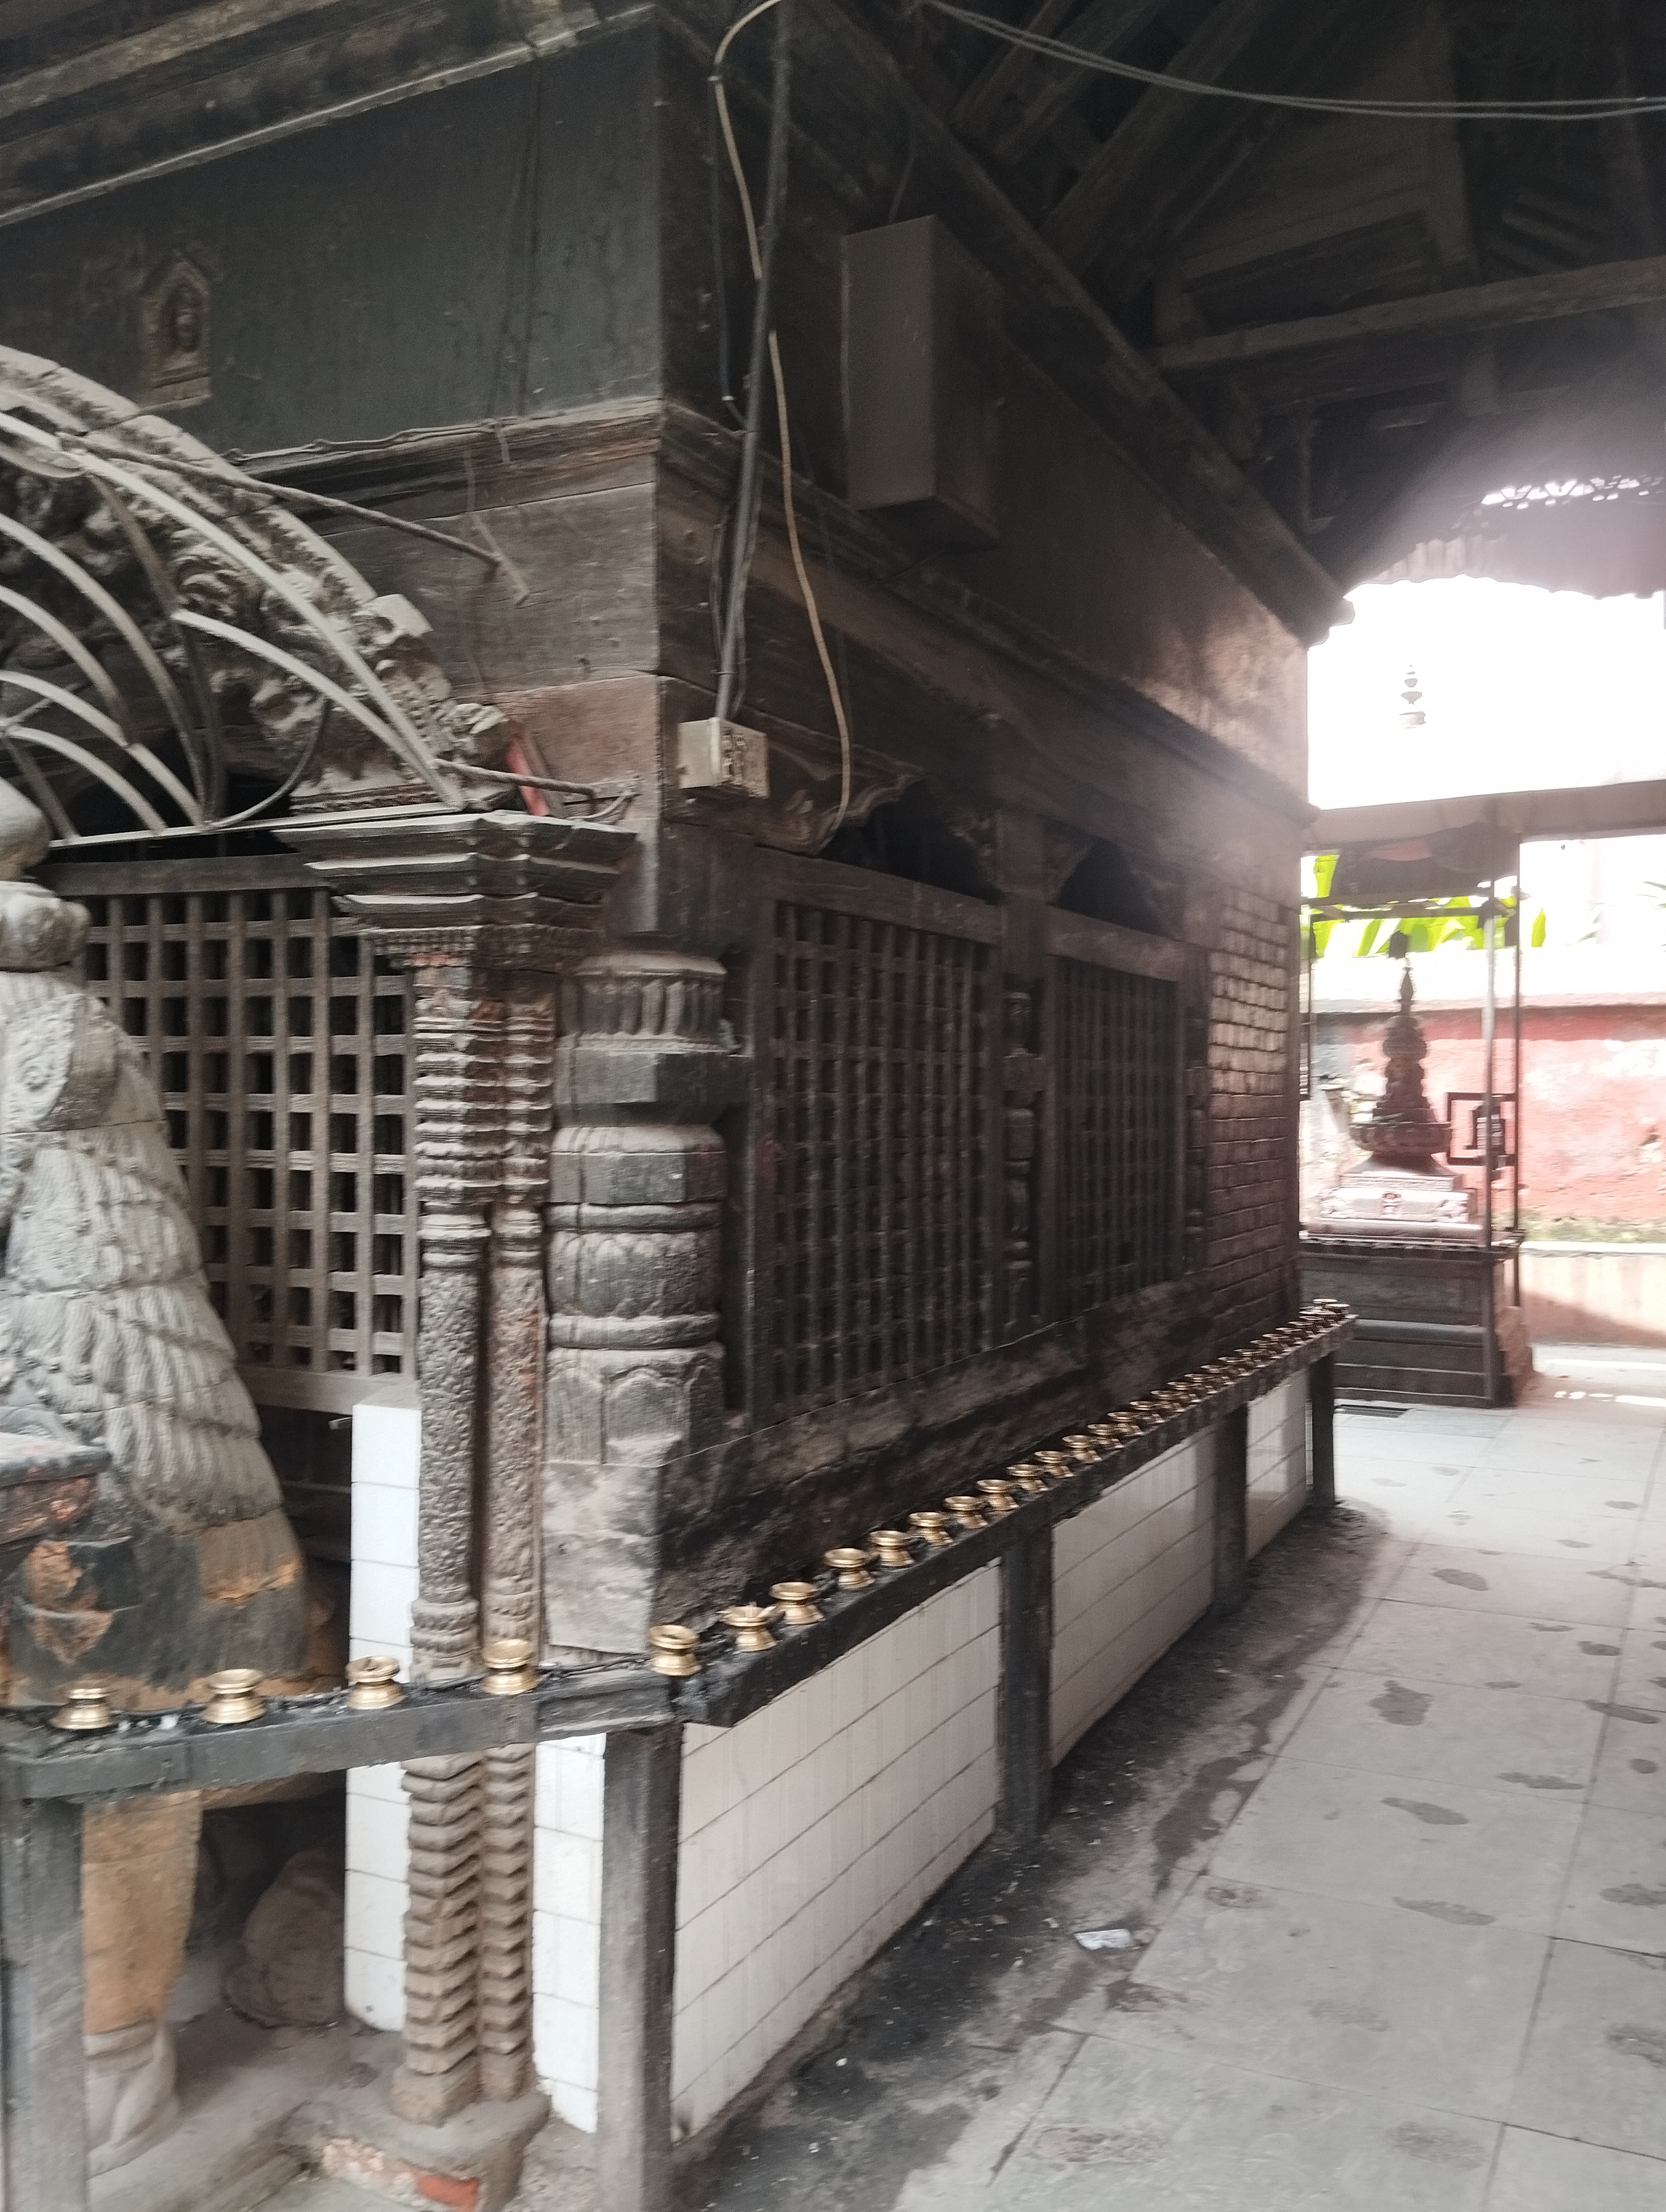
Heritage site: Ganesh_Mandir_Patan